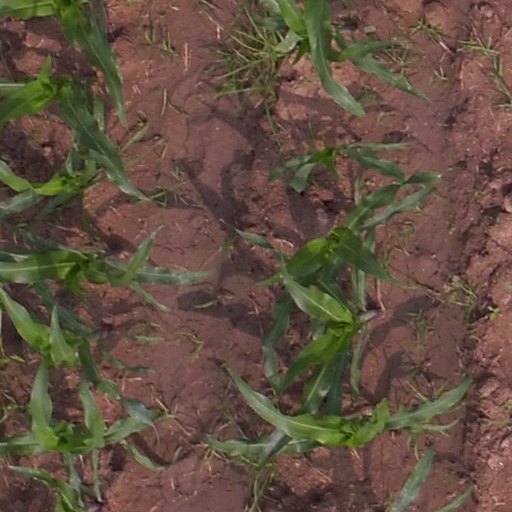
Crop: maize; corn